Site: brandenburg
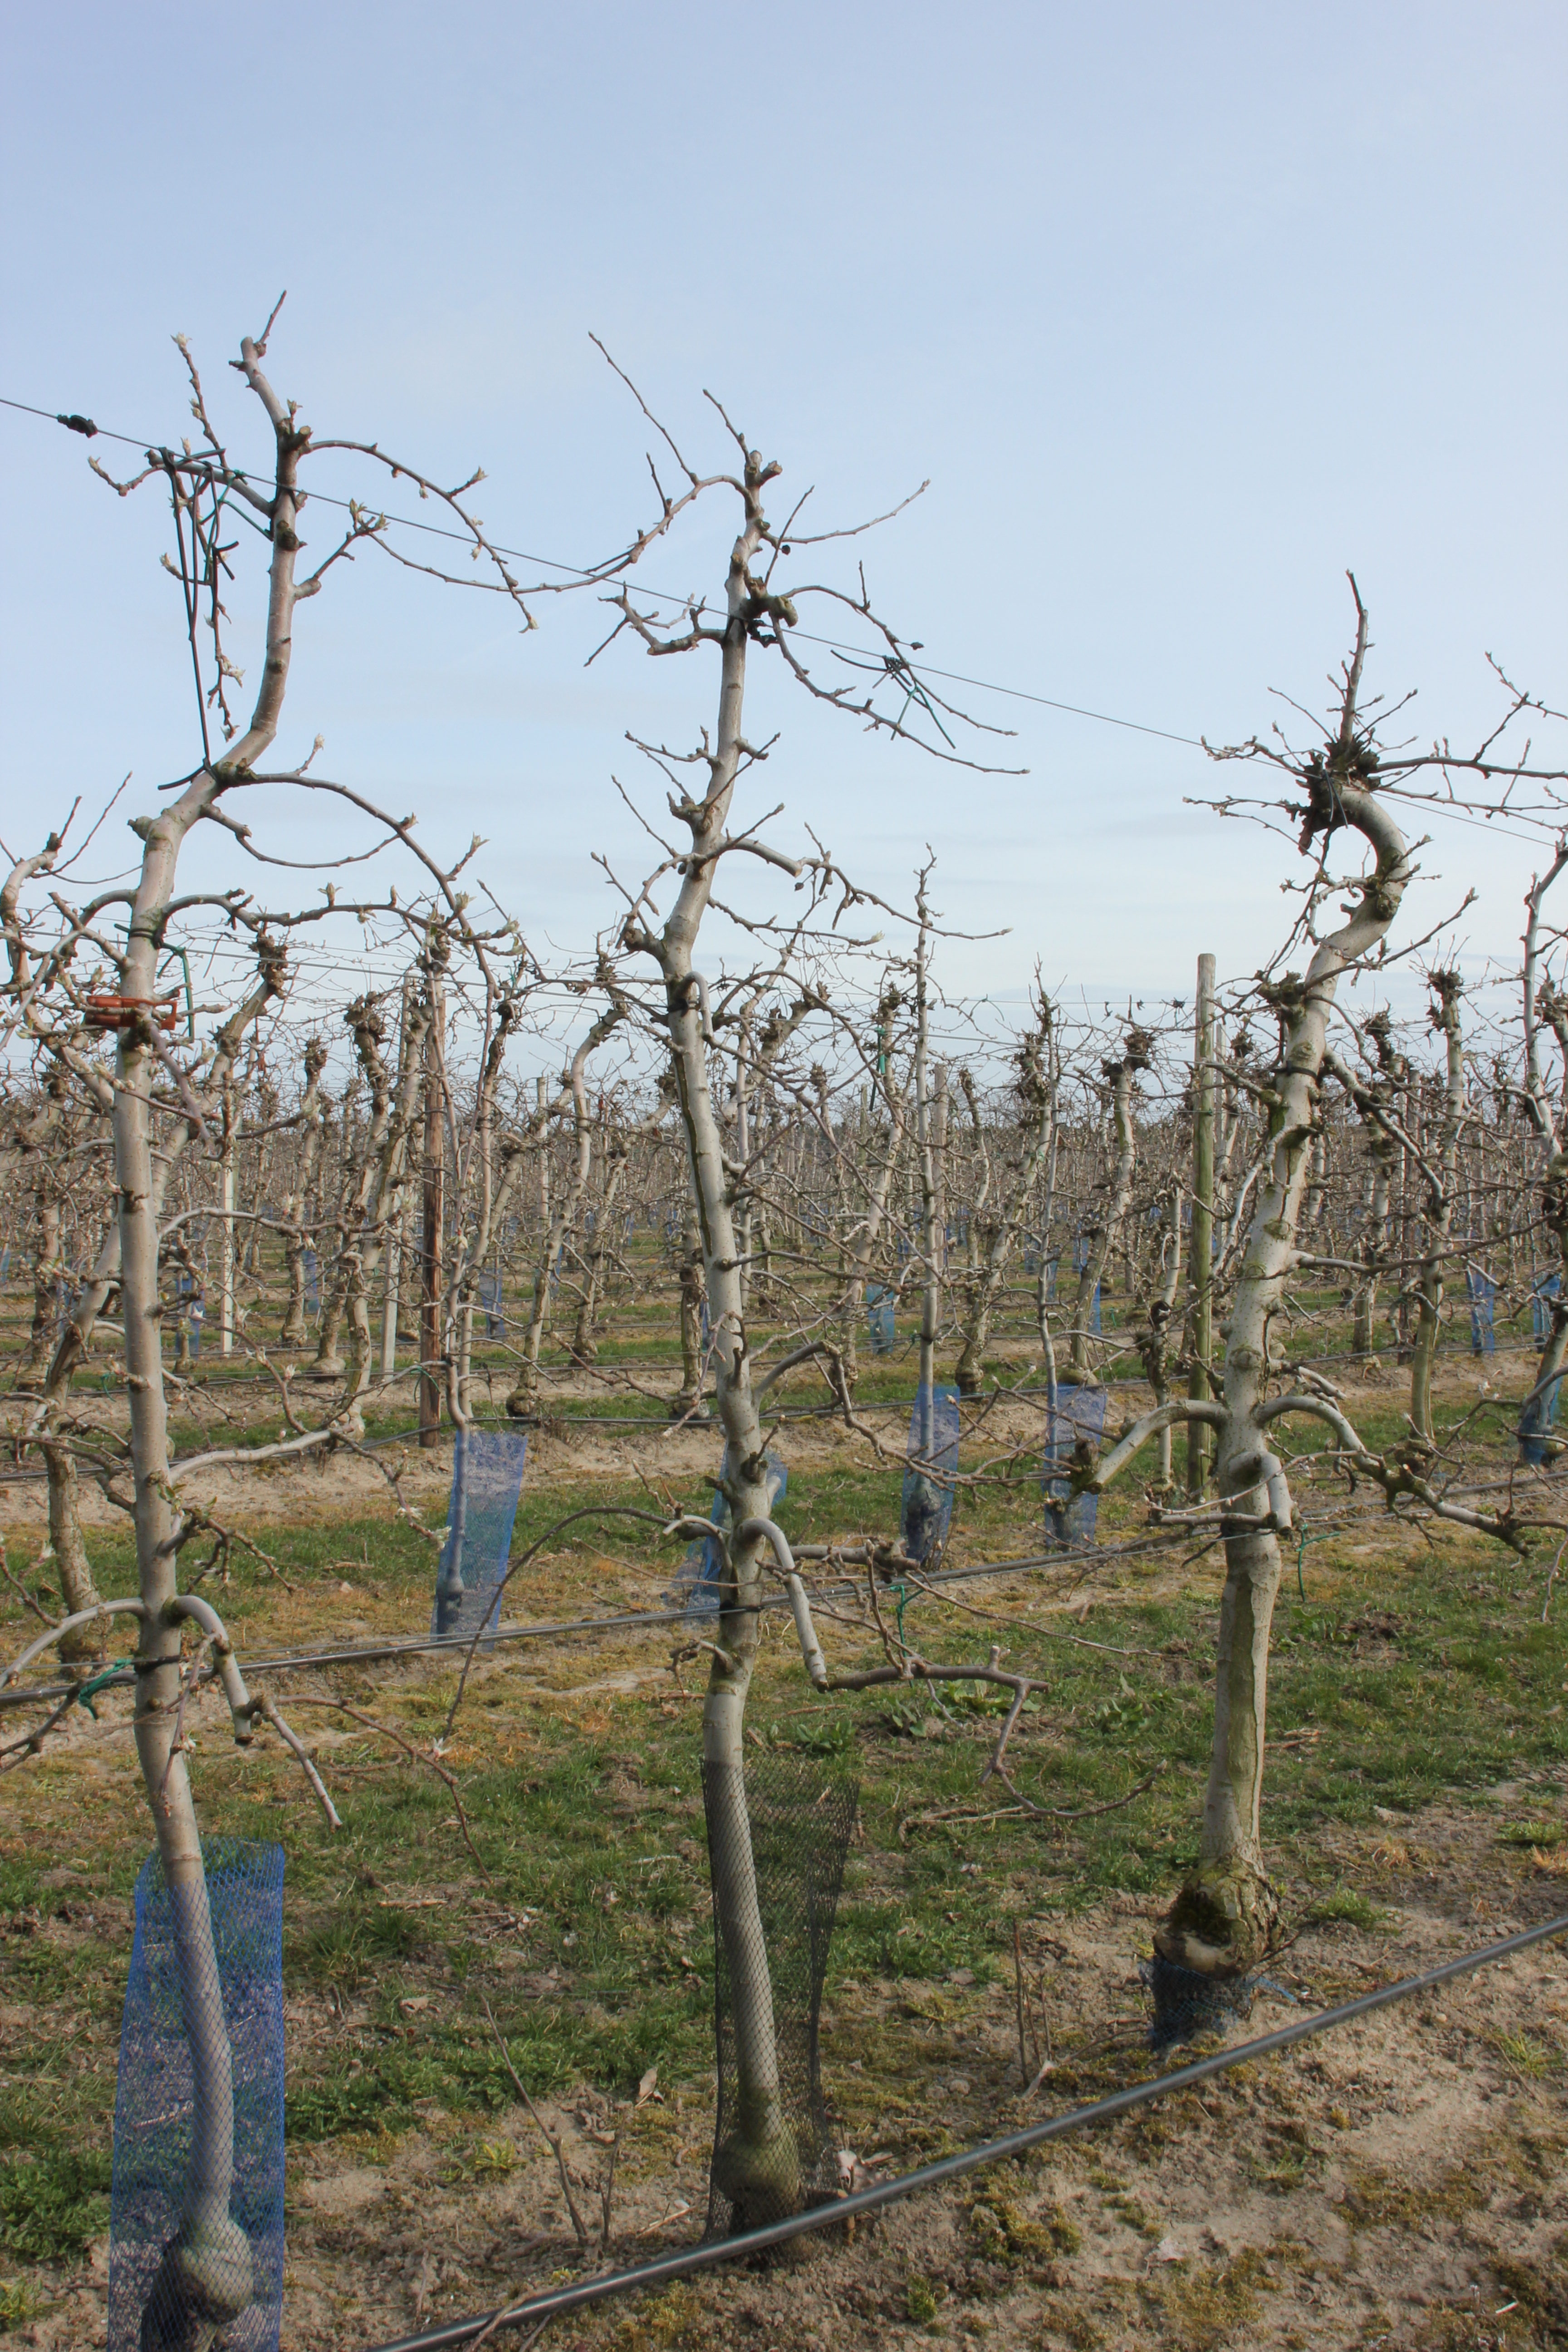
Growth stage (BBCH 54): Inflorescence emergence